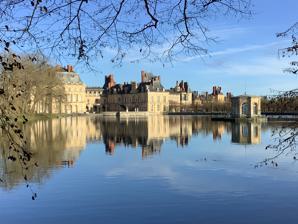
Building: Palace of Fontainebleau
Country: France
Year built: 1137
French royal château Palace of Fontainebleau Château de Fontainebleau Interactive fullscreen map Location Fontainebleau , Seine-et-Marne , France Coordinates 48°24′8″N 2°42′2″E / 48.40222°N 2.70056°E / 48.40222; 2.70056 UNESCO World Heritage Site Official name Palace and Park of Fontainebleau Type Cultural Criteria ii, vi Designated 1981 (5th session ) Reference no. 160 UNESCO Region Europe and North America Palace of Fontainebleau ( / ˈ f ɒ n t ɪ n b l oʊ / FON -tin-bloh , US also /- b l uː / -⁠bloo ; French : Château de Fontainebleau [ʃɑto d(ə) fɔ̃tɛnblo] ), located 55 kilometers (34 miles) southeast of the center of Paris , in the commune of Fontainebleau , is one of the largest French royal châteaux . It served as a hunting lodge and summer residence for many of the French monarchs , including Louis VII , Francis I , Henry II , Louis-Philippe , Napoleon I , and Napoleon III .  Though the monarchs only resided there for a few months of the year, they gradually transformed it into a genuine palace, filled with art and decoration. It became a national museum in 1927 and was designated a UNESCO World Heritage Site in 1981 for its unique architecture and historical importance. History Name Fontaine Belle-Eau, the spring which gave its name to Fontainebleau "Fontainebleau" took its name from the "Fontaine Belle-Eau", a natural fresh water spring located in the English garden not far from the château. The name means "Spring of beautiful water". In the 19th century the spring was rebuilt with an octagonal stone basin, as it appears today. Hunting Lodge and castle (12th century) The earliest reference to a royal residence at Fontainebleau dates to 1137 under King Louis VII the Younger ,  but it had probably been built  earlier, during the reign of Philip I of France (1060 to 1108), when the Gâtinais region was annexed from the Duchy of Burgundy .  It became a favorite summer residence and hunting lodge of the kings of France because of the abundant game and many springs in the surrounding forest. The first chateau was  a square "donjon" or keep , a fortified tower surrounded by a wall. It was three stories high, and occupied an area of about fifty square meters. The lower walls were three meters wide while the upper walls were a meter wide, made of stone, had windows facing north and south and were topped by a wooden palisade. The King resided on the middle level. The original tower, rebuilt to fit the later styles, is still part of the Oval Court. Louis VII built a chapel which was consecrated in 1169 by Thomas Becket , the English priest in exile in France because of this disagreements with King Henry II of England .  He also sponsored the construction of a monastery of the Trinitarians , a mendicant order of monks, close to the castle Francis I and The first School of Fontainbleau (1528–1547) The modest medieval castle remained  until the reign of Francis I of France (1494–1547). The King commissioned the architect Gilles Le Breton to build a new palace in the Renaissance style. Le Breton created the Cour Ovale, or oval courtyard, He preserved the original medieval keep on one side, but added a monumental new building, the Porte Dorée or Golden Gate, in the Italian Renaissance style, as the main entry of the palace, On the north side he built another building with a Renaissance stairway, the Portique de Serlio, which gave access the royal apartments. Beginning in about 1528, Francis constructed the Galerie François I , which allowed him to pass directly from his apartments to the chapel of the Trinitarians. He brought the architect Sebastiano Serlio from Italy, and the Florentine painter Giovanni Battista di Jacopo, known as Rosso Fiorentino , to decorate the new gallery. Between 1533 and 1539 Rosso Fiorentino filled the gallery with murals glorifying the king, framed in stucco ornament in high relief, and lambris sculpted by the furniture maker Francesco Scibec da Carpi . Another Italian painter, Francesco Primaticcio from Bologna ("Primatice" to the French), joined later in the decoration of the gallery. Their elaborate mixture of painting and sculpture  became known as the first School of Fontainebleau , which helped launch the French Renaissance . The emblem of Francis I, a salamander surrounded by flames, is found alongside each painting he commissioned in the Grand Gallery. In about 1540, Francis began another major addition to the château. Using land on the east side of the château purchased from the order of the Trinitarians, he began to build a new square of buildings around a large courtyard. It was enclosed on the north by the wing of the Ministers, on the east by the wing of Ferrare, and on the south by a wing containing the new gallery of Ulysses. The château was surrounded by a new park in the style of the Italian Renaissance garden , with pavilions and the first grotto in France. Francesco Primaticcio created more monumental murals for the gallery of Ulysses. Henry II and Catherine de' Medici (1547–1570) The original horseshoe staircase by Philibert de l'Orme in the Courtyard of Cheval Blanc (1559) Following the death of Francis I, King Henry II continued to expand the chateau. The King and his wife, Catherine de' Medici ,  chose the architects Philibert de l'Orme and Jean Bullant to do the work. They extended the east wing of the lower court and decorated it with  a horseshoe-shaped staircase, which was later enlarged, and became a symbol of the château. Their major project was the Oval Court,  which was designed to be the entrance to the new royal apartments. They transformed the loggia originally planned by Francis I into a Salle des Fêtes, or grand ballroom, with a coffered ceiling. Facing the courtyard of the fountain and the fish pond. The decoration of the new ballroom featured murals by Francesco Primaticcio , surrounded by elaborate stucco sculpture. A new generation of artists joined the work, including the Mannerists painters Primaticcio and Niccolò dell'Abbate . It was also the birthplace of Francis II , Henry II's firstborn son. Following the death of Henry II in a jousting accident, his widow, Catherine de' Medici , took over the project, which she carried out through the reigns of her three sons, Francis II, Charles IX , and Henry III . She named Primaticcio as the new superintendent of royal public works. He designed the section known today as the wing of the Belle Cheminée, noted for its elaborate chimneys and its two opposing stairways. In 1565, as a security measure due to the Wars of Religion , she also had a moat dug around the château to protect it against attack. Henry IV (1570–1610) King Henry IV made more additions to the château than any king since Francis I. He extended the oval court toward the west by building two pavilions, called Tiber and Luxembourg. Between 1601 and 1606, he remade all the façades around the courtyard, including that of the chapel of Saint-Saturnin, to give the architecture greater harmony. On the east side, he built a new monumental domed gateway, the Porte du Baptistère. Between 1606 and 1609, he built a new courtyard, the Cour des Offices or Quartier Henry IV, to provide a place for the kitchens and residences for court officials. Two new galleries, the Gallery of Diana and the Gallery of Deer, were built to enclose the old garden of Diana . He also added a large jeu de paume , or indoor tennis court, the largest such court existing in the world. A second School of Fontainebleau group of painters and decorators went to work on the interiors. The architect Martin Fréminet created the ornate chapel of the Trinity, while the painters Ambroise Dubois and Toussaint Dubreuil created a series of heroic paintings for the salons. A new wing, named for its central building, La Belle Cheminée, was built next to the large fish pond. Henry IV also devoted great attention to the park and gardens around the chateau. The garden of the Queen or garden of Diana, created by Catherine de' Medici, with the fountain of Diane in the center, was located on the north side of the palace. Henry IV's gardener, Claude Mollet , trained at Château d'Anet , created a large parterre of flower beds, decorated with ancient statues and separated by paths into large squares. The fountain of Diana and the grotto were made by Tommaso Francini , who may also have designed the Medici Fountain in the Luxembourg Garden for Marie de' Medici . On the south side, Henry created a park, planted with pines, elms and fruit trees, and laid out a grand canal 1200 meters long, sixty years before Louis XIV built his own grand canal at Versailles . Louis XIII to Louis XVI (17th-18th century) Fountain and garden behind the château (about 1680) Louis XIV hunting near the Palace of Fontainebleau. Painting by Pierre-Denis Martin (1718-1723) Court of Fountains (1755) King Louis XIII , who had been born and baptized in the château, continued the works begun by his father. He completed the decoration of the chapel of the Trinity, and assigned the court architect Jean Androuet du Cerceau to reconstruct the horseshoe stairway earlier designed by Philibert Delorme on the courtyard that had become known as the Cour de Cheval Blanc. After his death, his widow, Anne of Austria , redecorated the apartments within the Wing of the Queen Mothers (Aile des Reines Mères) next to the Court of the Fountain, designed by Primatrice. King Louis XIV spent more days at Fontainebleau than any other monarch; he liked to hunt there every year at the end of summer and the beginning of autumn. He made few changes to the exterior of the château, but did build a new apartment for his companion Madame de Maintenon , furnished it with some major works of André-Charles Boulle and demolished the old apartments of the baths under the Gallery of Francis I to create new apartments for the royal princes, and he made some modifications to the apartments of the King. The architect Jules Hardouin-Mansart built a new wing alongside the Gallery of Deer and the Gallery of Diana to provide more living space for the Court. He did make major changes in the park and gardens; he commissioned André Le Nôtre and Louis Le Vau to redesign the large parterre into a French formal garden . He removed the hanging garden which Henry IV had built next to the large fish pond, and instead built a pavilion, designed by Le Vau, on a small island in the center of the pond. Louis XIV welcomed many foreign guests there, including the former Queen Christina of Sweden , who had just abdicated her crown. While a guest in the château on 10 November 1657, Christina suspected her Master of the Horse and reputed lover, the Marchese Gian Rinaldo Monaldeschi [ sv ] , of betraying her secrets to her enemies. Her servants chased him through the halls of the château and stabbed him to death. Louis XIV came to see her at the château, did not mention the murder, and allowed her to continue her travels. On May 19–20, 1717, during the Regency following the death of Louis XIV, the Russian Tsar Peter the Great was a guest at Fontainebleau. A hunt for stags was organized for him, and a banquet. Officially the visit was a great success, but in the memoirs published later by members of the delegation, it appears that Peter disliked the French style of hunting, and that he found the château too small, compared with the other royal French residences. The routine of Fontainebleau also did not suit his tastes; he preferred beer to wine (and brought his own supply with him) and he liked to get up early, unlike the French Court. The renovation projects of Louis XV were more ambitious than those of Louis XIV. To create more lodging for his enormous number of courtiers, in 1737–38 the King built a new courtyard, called the Cour de la Conciergerie or the Cour des Princes, to the east of the Gallery of Deer. On the Cour du Cheval Blanc, the wing of the Gallery of Ulysses was torn down and gradually replaced by a new brick and stone building, built in stages in 1738–1741 and 1773–74, extending west toward the Pavilion and grotto of the pines. Between 1750 and 1754, the King commissioned the architect Ange-Jacques Gabriel , who had designed the Place de la Concorde and Petit Trianon to build a new wing along the Cour de la Fontaine and the carp pond. The old Pavilion des Poeles was demolished and replaced by the Gros Pavilion, built of cream-colored stone. Lavish new apartments were created inside this building for the King and the Queen. The new meeting room for the Royal Council was decorated by the leading painters of the day, including François Boucher , Charles-André van Loo , Jean-Baptiste Marie Pierre and Alexis Peyrotte . A magnificent small theater was created on the first floor of the wing of the Belle Cheminée. King Louis XVI also made additions to the château to create more space for his courtiers. A new building was constructed alongside the Gallery of Francis I; it created a large new apartment on the first floor, and a number of small apartments on the ground floor, but also blocked the windows on the north side of the Gallery of Francis I. The apartments of Queen Marie Antoinette were redone, a Turkish-style salon was created for her in 1777, a room for games in 1786–1787, and a boudoir in the arabesque style. Louis XVI and Marie Antoinette made their last visit to Fontainebleau in 1786, on the eve of the French Revolution . The Revolution and the First Empire Napoleon signs his abdication at Fontainebleau on 4 April 1814 Napoleon saying farewell to his Old Guard in the Courtyard of Honor (20 April 1814) During the French Revolution the château was far from the turbulence of Paris, and did not suffer any significant damage, but all the furniture was later sold at auction. The buildings were occupied by the Central School of the Department of Seine-et-Marne , until 1803, when Napoleon installed a military school there. He chose Fontainebleau as the site of his historic 1804 meeting with Pope Pius VII , who had travelled from Rome to crown Napoleon emperor . Apartments were refurnished and decorated for the Emperor and Empress in the new Empire style . The Cour du Cheval Blanc was renamed the Cour d'Honneur, or Courtyard of Honor. One wing facing the courtyard, the Aile de Ferrare, was torn down and replaced with an ornamental iron fence and gate, making the façade of the palace visible. The gardens of Diane and the gardens of the Pines were replanted and turned into an English landscape garden by the landscape designer Maximilien Joseph Hurtault . Napoleon's visits to Fontainebleau were not frequent, because he was occupied so much of the time with military campaigns. Between 1812 and 1814, the château served as a very elegant prison for Pope Pius VII. On 5 November 1810, the chapel of the château was used for the baptism of Napoleon's nephew, the future Napoleon III , with Napoleon serving as his godfather, and the Empress Marie-Louise as his godmother. Napoleon spent the last days of his reign at Fontainebleau, before abdicating there on 4 April 1814, under pressure from his Marshals , Ney , Berthier , and Lefebvre . On 20 April, after failing in an attempt to commit suicide, he gave an emotional farewell to the soldiers of the Old Guard , assembled in the Court of Honor. Later, during the Hundred Days , he stopped there on 20 March 1815. In his memoirs, written while in exile on Saint Helena , he recalled his time at Fontainebleau; "...the true residence of kings, the house of the centuries. Perhaps it was not a rigorously architectural palace, but it was certainly a place of residence well thought out and perfectly suitable. It was certainly the most comfortable and happily situated palace in Europe." Restoration and the reign of Louis-Philippe (1815–1848) Following the restoration of the monarchy , Kings Louis XVIII and Charles X each stayed at Fontainebleau, but neither made any major changes to the palace. Louis-Philippe I was more active, both restoring some rooms and redecorating others in the style of his period. The Hall of the Guards and Gallery of Plates were redecorated in a Neo-Renaissance style, while the Hall of Columns, under the ballroom, was remade in a neoclassical style. He added new stained glass windows, made by the Royal Manufactory of Sèvres . The Second Empire of Napoleon III Emperor Napoleon III , who had been baptized at Fontainebleau, resumed the custom of long stays at Fontainebleau, particularly during the summer. Many of the historic rooms, such as the Gallery of Deer, were restored to something like their original appearance, while the private apartments were redecorated to suit the tastes of the Emperor and Empress. Numerous guest apartments were squeezed into unused spaces of the buildings. The old theater of the palace, built in the 18th century, was destroyed by a fire in the wing of the Belle Cheminée 1856. Between 1854 and 1857 the architect Hector Lefuel built a new theater in the Louis XVI style , where famous actors from the theatres of Paris performed portions of plays for the guests of the Emperor. Guests of Napoleon III enjoying the carp pond (1862) Napoleon III receiving a delegation from the King of Siam in the ballroom  (1864) On the ground floor of the Gros Pavilion, the Empress Eugénie built a small but rich museum, containing gifts from the King of Siam in 1861, and works of art taken during the pillage of the Summer Palace in Beijing. It also featured paintings by contemporary artists, including Franz Xaver Winterhalter , and the sculptor Charles Henri Joseph Cordier . Close by, in the Louis XV wing, the Emperor established his office, and the Empress made her Salon of Lacquer. These were the last rooms created by the royal residents of Fontainebleau. In 1870, during the Franco-Prussian War , the Second Empire fell, and the château was closed. Third Republic to the present day During the Franco-Prussian War, the palace was occupied by the Prussian Army on 17 September 1870, and briefly used as an army headquarters by Frederick Charles of Prussia from March 1871. Following the war, two of the buildings became the home of the School of Applied Artillery , which had been forced to leave Alsace when the province was annexed by Germany . It was occasionally used as a residence by the presidents of the Third Republic , and to welcome state guests including King Alexander I of Serbia (1891), King George I of Greece (1892) Leopold II of Belgium (1895) and King Alfonso XIII of Spain (1913). It also received a visit by the last survivor of its royal residents, the Empress Eugénie , on 26 June 1920. The façades the major buildings received their first protection by classification as historic monuments on 20 August 1913. In 1923, following World War I , it became home of the Écoles d'Art Américaines , schools of art and music, which still exist today. In 1927 it became a national museum. Between the wars the upper floors of the wing of the Belle Cheminée, burned in 1856, were rebuilt by a grant from the Rockefeller Foundation . During World War II, it was occupied by the Germans on 16 June 1940, and occupied until 10 November, and again from 15 May to the end of October 1941. Following the war, part of the château became a headquarters of the Western Union and later NATO 's Allied Forces Central Europe / Supreme Headquarters Allied Powers Europe , until 1966. The general restoration of the château took place between 1964 and 1968 under President Charles de Gaulle and his Minister of Culture, Andre Malraux . It was classified as a UNESCO World Heritage Site in 1981. In 2006, the Ministry of Culture purchased the royal stables, and began their restoration. Beginning in 2007, restoration began of the theater of the château, created by Napoleon III during the Second Empire. The project was funded by the government of Abu Dhabi , and in exchange the theater was renamed for Sheikh Khalifa bin Zayed Al Nahyan . It was inaugurated on 30 April 2014. On 1 March 2015, the Chinese Museum of the château was robbed by professional thieves. They broke in at about six in the morning, and, despite alarms and video cameras, in seven minutes stole about fifteen of the most valuable objects in the collection, including the replica of the crown of Siam given by the Siamese government to Napoleon III, a Tibetan mandala , and an enamel chimera from the reign of the Qianlong Emperor (1736–1795). Architecture Keep or tower of the Medieval château on the Oval Courtyard (12th century) Fine Fireplace Wing, built by Primaticcio for Catherine de Medici (1565-1570) Royal residence of Henry IV on the Oval Courtyard (1601-1606) "Golden Gate" portal to the oval courtyard (left) and Saturnin Chapel (right), rebuilt with new façade by Henry IV Stag's Callery and Diana's gallery, enclosed the Garden of Diana, between 1601 and 1606 Oval Courtyard and the Portal of the Baptistry (1601-1606) The enlarged Horseshoe stairway (1602) State Pavilion, designed by Ange-Jacques Gabriel (1750-1754), contained the updated apartments of the King and Queen and the Royal Council Chamber (1750-1754) View from the South across the Carp Pond. The State Pavilion (1750-1754) is to the left; the Courtyard of the Fountain is in the center, the Oval Courtyard (1601-1606) and early palace buildings are to the right Palace Interior Gallery of Francis I Gallery of Francis I , connecting the King's apartments with the chapel, was first decorated between 1533 and 1539. It introduced the Italian Renaissance style to France. "The Enlightenment of Francis I by Francesco Primaticcio "The Royal Elephant" (center) - "The abduction of Europa by Jupiter" (left),"The Abduction of Phylira by Saturn" (right) by Rosso Fiorentino The emblem of Francis I, a salamander surrounded by flames, is found above each painting The Gallery of Francis I is one of the first and finest examples of Renaissance decoration in France. It was begun in 1528 as a passageway between the apartments of the King with the oval courtyard and the great chapel of the Trinitarian monastery, but in 1531 Francis I made it a part of his royal apartments, and between 1533 and 1539 it was decorated by artists and craftsmen from Italy, under the direction of the painter Rosso Fiorentino , or Primaticcio, in the new Renaissance style. The lower walls of the passage were the work of the master Italian furniture maker Francesco Scibec da Carpi ; they are decorated with the coat of arms of France and the salamander , the emblem of the King. The upper walls are covered by frescoes framed in richly sculpted stucco. The frescoes depicted mythological scenes to illustrate the virtues of the King. On the side of gallery with windows, the frescoes represent Ignorance Driven Out ; The Unity of the State ; Cliobis and Biton ; Danae ; The Death of Adonis ; The Loss of Perpetual Youth ; and The Battle of the Centaurs and the Lapithes . On the side of the gallery facing the windows, the frescoes represent: A Sacrifice ; The Royal Elephant ; The Burning of Catane ; The Nymph of Fontainebleau (painted in 1860–61 by J. Alaux to cover a former entry to the gallery); The Sinking of Ajax ; The Education of Achilles and The Frustration of Venus . Ballroom (1552) The Ballroom was created by King Henry II beginning in 1552 Musician's Gallery and the coffered ceiling of the ballroom Fireplace in the ballroom, flanked by statues of satyrs The ballroom was originally begun as an open passageway, or loggia, by Francis I. In about 1552 King Henry II closed it with high windows and an ornate coffered ceiling, and transformed it into a room for celebrations and balls. The 'H', the initial of the King, is prominent in the decor, as well as figures of the crescent moon, the symbol of Henry's mistress Diane de Poitiers . In the 19th century King Louis Philippe added the elaborate wooden floor, which copies the original designs in the coffers of the ceiling. At the eastern end is a monumental fireplace, which flanked  with two statues of Satyrs copied by Primaticcio from Roman originals. (The current statues are later copies).  Above the eastern end of the room is a gallery where the musicians played during balls. The decor was restored many times over the years. Hunter kills a boar in the forest of Orléans Fresco by Nicolo dell'Abate from designs by Primaticcio Fresco from design by Primaticcio Fresco from design by Primaticcio The frescoes on the walls and pillars were painted beginning in 1552 by Nicolo dell'Abate , following drawings by Primaticcio. On the garden side of the ballroom, they represent: The Harvest ; Vulcan forging weapons for Love at the request of Venus ; Phaeton begging the sun to let him drive his chariot ; and Jupiter and Mercury at the home of Philemon and Baucis . The floor, which mirrors the design of the ceiling, was crafted by Louis-Philippe in the first half of the 19th century. The frescoes on the side of the Oval Courtyard represent: The feast of Bacchus ; Apollo and the Muses on Mount Parnassus ; The Three Graces dancing before the gods ; and The wedding feast of Thetis and Peleus . Some of the fresco themes are more contemporary. A fresco above the fireplace depicts Sébastien de Rabutin, a huissier of the Court of Henry II, who in 1548 killed a wolf during a hunt in the forest of Orléans. Henry II commissioned the painting to commemorate the event. Chapel of Saint Saturnin Ceiling of the Chapel with emblem of Henry II Dome over the chapel Behind the ballroom is St. Saturnin's Chapel. The lower chapel was originally built in the 12th century, but was completely rebuilt under Francis I with a richly coffered ceiling and dome. It was largely completed in 1546. The emblem of Henry II, the salamander, marks the keystones. In 1554, under Henry II, the architect Philibert de l'Orme built a new organ loft, supported by two tall marble columns. Stained glass windows made in Sèvres, designed by Louis' daughter Marie , an artist, were installed in the 19th century during the Louis Philippe period. The King's Staircase Paintings and sculpture in the King's Stairway King's Staircase (1748-1749) Decoration of the King's Staircase The stairway of the King was installed in 1748 and 1749, in the space occupied during the reign of Francis I by the bedroom of Anne de Pisseleu , the Duchess of Étampes, a favorite of the King. It was designed by the architect Ange-Jacques Gabriel , who used many decorative elements from the earlier room, which had originally been decorated by Primaticcio. The upper portion of the walls is divided into panels, oval and rectangular, with scenes representing the love life of Alexander the Great . The paintings are framed by large statues of women by Primaticcio. The eastern wall of the room was destroyed during the reconstruction, and was replaced during the reign of Louis Philippe in the 19th century with paintings by Abel de Pujol . The Queen's bedchamber The bedchamber of the Queen Center of the bedroom ceiling, carved by Guillaume Noyers (1644) The Queen's bed, used by the Empresses Joséphine and Marie-Louise All of the queens and empresses of France, from Marie de' Medici to the Empress Eugènie , slept in the bedchamber of the Queen. The ornate ceiling over the bed was made in 1644 by the furniture-maker Guillaume Noyers for the Dowager Queen Anne of Austria , the mother of Louis XIV, and bears her initials. The room was redecorated by Marie Leszczynska , the Queen of Louis XV in 1746–1747. The ceiling of the alcove, the decoration around the windows and the wood panelling were made by Jacques Vererckt and Antoine Magnonais in the rocaille style of the day. The decoration of the fireplace dates to the same period. The doors have an arabesque design, and were made for Marie Antoinette , as were the sculpted panels over the doors, installed in 1787. The bed was also made specially for Marie Antoinette, but did not arrive until 1797, after the Revolution and her execution. As a result it escaped the sales of the château furnishings which  took place immediately after the Revolution. It was used instead by Napoleon's wives, the Empress Joséphine and Marie-Louise of Austria . The walls received their ornamental textile covering, with a design of flowers and birds, in 1805. It was restored in 1968–1986 using the original fabric as a model. The furniture in the room all dates to the First Empire . The balustrade around the bed was originally made for the throne room of the Tuileries Palace in 1804. The armchairs with a sphinx pattern, the consoles and screen and the two chests of drawers were placed in the room in 1806. Boudoir of Marie-Antoinette (1786) Boudoir of Queen Marie Antoinette (1786) Doorway sculpture by Sauvage with initials of Marie Antoinette (1787) Ceiling of angels painted by Bourgeois and Touze (1786) Decorative panel in the Queens's boudoir The boudoir next to the queen's bedroom was created for Queen Marie Antoinette in 1786, and permitted the queen to have a measure of privacy. The room is the best surviving example of the decorative style just before the French Revolution, inspired by ancient Roman models, with delicately painted arabesques, cameos, vases, antique figures and garlands of flowers against a silver background, framed by gilded and sculpted woodwork. The room was made for the Queen by the same team of artists and craftsmen who also made the game room; the design was by the architect Pierre Rousseau (1751–1829). The wood panelling was sculpted by Laplace, and painted by Michel-Hubert Bourgeois and Louis-François Touzé. Eight figures of the Muses were made in plaster by Roland; the ornate mantle of the fireplace was made by Jacques-François Dropsy, and decorated with glided bronze works by Claude-Jean Pitoin. The mahogany parquet floor, decorated with the emblems of the Queen, was made by Bernard Molitor , and finished in 1787. The painted ceiling, by Jean-Simon Berthélemy , shows Aurora with a group of angels. The furnishings were designed for the room by Jean-Henri Riesener , using the finest materials available; mother of pearl, gilded bronze, brass, satin and ebony. Some of the original furnishings remain, including the cylindrical desk and the table, which were made between 1784 and 1789. The two armchairs are copies of the originals made by Georges Jacob which are now in the Gulbenkian Museum in Lisbon, while the footstool is the original. Games Room of Marie-Antoinette and Grand Salon of the Empress Eugenie (1786) Arabesque decoration of the First French Empire Ceiling of the Grand Salon, ""The Muses being crowned by Minerva" by Jean-Simon Berthélemy (1786) Sevres vases Arabseque wall panel (18th century) The Games Room was created for Marie Antoinette in 1786, and is a notable example of the Arabesque style popular in the First French Empire in the 18th century. The walls are filled with large wall panels, with grisaille and monochrome depictions twining plants, women in flowing robes, dancers, mermaids, torches and vases. The same designs appear in gilding on the mahogany doors. The room is now furnished in the Empire style . The chairs followed the rules of protocol, with armchairs for the Emperor and Empress, chairs for princesses, and folding chair and stools covered with green velvet trimmed with gold for the guests. The Queen's Small Salon or the White Salon (1835) The White Salon was created in 1835 as a salon for Queen Marie-Amelie , the wife of King Louis Philippe to replace the Queen's Study of Marie de Medici. Just one element of the 17th century salon, remains; paintings by Amboise Dubois depicting the legend of Tancred and Clorinda.  It is one of the best examples of the 19th century style of Louis-Philippe, which blended together earlier styles; it combined wainscotting from the reign of Louis XV of France, along with a Louis XVI style fireplace, an Empire style chimney, and armchairs by Jacob-Freres and Jacob Desmalter and other prominent designers of the early 19th century. Bed chamber of the Kings of France and Throne Room of Napoleon Bed Chamber of the Kings of France and Throne Room of Napoleon Decor from throne room of Louis XV (1752-54) Ceiling decoration from throne room of Louis XV (1752-54) In 1808 Napoleon decided to install his throne in the former bedroom of the kings of France from Henry IV to Louis XVI, on the place where the royal bed had been. Under the Ancien régime , the King's bed was a symbol of royal authority in France and was saluted by courtiers who passed by it. Napoleon wanted to show the continuity of his Empire with the past monarchies of France. The majority of the carved wood ceiling, the lower part of the wood panelling, and the doors date to the reign of Louis XIII. The ceiling directly over the throne was made at the end of the reign of Louis XIV. Louis XV created a new chimney, sculpted wooden medallions near the fireplace, the designs over the doors, and the fine carved woodwork facing the throne (1752–54). He also had the ceiling painted white and gilded and decorated with mosaics, to match the ceiling of the bedroom of the Queen. Napoleon added the standards with his initial and the Imperial eagle. The decoration around the throne was originally designed in 1804 by Jacob-Desmalter for the Château de Saint-Cloud , and the throne itself, made in 1804, came from the Tuileries Palace. The chimney was originally decorated with a portrait of Louis XIII painted by Philippe de Champaigne , which was burned in 1793 during the French Revolution . Napoleon replaced it with a portrait of himself, by Robert Lefèvre . In 1834, King Louis-Philippe took down Napoleon's picture and replaced with another of Louis XIII, from a painter of the school of Champaigne. Council Chamber The Council Chamber Council Chamber decoration (1751-54) A ceiling painting by Francois Boucher (1751-1754) The Council Chamber, where French Kings and later the Emperors Napoleon I and Napoleon III  met their closest advisors, was close to the Throne Room. It was originally the office of Francis I, and was decorated with painted wooden panels with illustrations by Primaticcio depicting the virtues and the heroes of antiquity. The room was enlarged under Louis XIV, and the decorator, Claude Audran , followed the same theme. The room was extensively redecorated between 1751 and 1754 by the architect Ange-Jacques Gabriel , with arcades and wooded panels illustrating the Virtues, and allegories of the seasons and the elements, painted by Jean-Baptiste Marie Pierre and Carle van Loo , the latter painted his scenes in blue monochrome, while Pierre used pink monochrome. The painter Alexis Peyrotte added another series of medallions on the upper walls depicting floral themes, the sciences and arts. The five paintings on the vaulted ceiling were the work of François Boucher , and illustrate the Four Seasons and the sun beginning his journey and chasing away the night. A half-rotonda on the garden side of the room was added by Louis XV in 1773, with a painted ceiling by Louis-Jean-François Lagrenée depicting Glory surrounded by his children. The room was used as a council chamber by Napoleon I, and the furnishings are from that time. The armchairs at the table for the ministers are by Marcion (1806) and the folding chairs for advisors were designed by Jacob-Desmalter (1808). Apartment of Napoleon In 1804 Napoleon decided that he wanted his own apartments within the palace, separate from the old royal apartments. He took over a suite of six rooms which had been created in 1786 for Louis XVI, next to the Gallery of Francis I, and had them redecorated in the Empire style. The old apartment included a dressing room ( cabinet de toilette ), study, library, and bath. Emperor's bedchamber Bedroom of the Emperor Napoleon (1808–1814) The bed of the Emperor Wall panelling carved by Laplace for Louis XV, painted for Napoleon I with emblems of the Emperor Beginning in 1808, Napoleon had his bedchamber  relocated the former dressing room of the King. From this room, using a door hidden behind the drapery to the right of the bed, Napoleon could go directly to his private library or to the offices on the ground floor. Much of the original decor was unchanged from the time of Louis XVI; the fireplaces, the carved wooden panels sculpted by Pierre-Joseph LaPlace and the sculpture over the door by Sauvage remained as they were. The walls were painted with Imperial emblems in gold on white by Frederic-Simon Moench. The bed, made especially for the Emperor, was the summit of the Empire style; it was crowned with an imperial eagle and decorated with allegorical sculptures representing Glory, Justice, and Abundance. The Emperor had a special carpet made by Sallandrouze in the shape of the cross of the Legion of Honor ; the branches of the cross alternate with symbols of military and civilian attributes. The chairs near the fireplace were specially designed, with one side higher than the other, to contain the heat from the fire while allowing the occupants to see the decorations of the fireplace. The painting on the ceiling of the room was added later, after the downfall of Napoleon, by Louis XVIII . Painted by Jean-Baptiste Regnault , it is an allegory representing The clemency of the King halting justice in its course. Other rooms in the Emperor's apartment The Study, With a camp bed, where Napoleon could work late at night Bathroom of the Emperor, with cotton-skirted bathtub and foot basin The table where Napoleon signed his abdication at Fontainebleau on 4 April 1814, before his exile to Elba The small bedchamber often served as Napoleon's work room. In 1811 he added the camp bed, similar to the bed he used on his military campaigns. He could rest briefly, then take a back stairway to continue working in the library or map room on the floor below. The private salon or study of the Emperor was simply furnished and decorated. It was in this room, on the small table on display, that the Emperor signed his abdication in 1814. The small and simple bathroom of the Emperor had a tinned copper bathtub surrounded by a simple cotton skirt, where he could soak in hot water. It also had a varnished metal tub where he could soak his feet. Apartment of the Pope and the Queen-Mothers Antechamber of the Bedroom of the Queen Mother Tapestry in the antechamber of the bedroom of the Queen Mother (Mid-17th century) Tapestries in the bedroom of the Queen Mother Bedroom of the Queen-Mother Anne of Austria (Mid-17th century) The apartment of the Pope, located on the first floor of the wing of the Queen Mothers and of the Gros Pavillon, takes its name from the 1804 visit of Pope Pius VII, who stayed there on his way to Paris to crown Napoleon the Emperor of France. He stayed there again, involuntarily, under the close supervision of Napoleon from 1812 to 1814. It was originally designed to be the bedroom of Henry II, but after his assassination, it became instead the apartment of his widow, the Queen Mothers Marie de' Medici and Anne of Austria . It was also the home of Louis, Grand Dauphin , the oldest son of Louis XIV. In the 18th century it was used by the daughters of Louis XV, and then by the Count of Provence, the brother of Louis XVI. During the First Empire it was used by Louis Bonaparte , the brother of Napoleon, and his wife Queen Hortense de Beauharnais , the daughter of the Empress Joséphine. During the reign of Louis-Philippe, it was used by his eldest son, Ferdinand Philippe, Duke of Orléans . During the Second Empire , it was occupied by Stéphanie de Beauharnais , the adopted niece of Napoleon I. It was restored in 1859–1861, and used thereafter for guests of high rank. It was originally two apartments, which were divided or joined over the years depending upon its occupants. Other notable guests in the apartment included James II , the deposed King of England. and the Russian czar Peter the Great (1717). The Salon de Reception was the antechamber to the bedroom of Anne of Austria, wife of Louis XIII and mother of Louis XIV. It features a gilded and sculpted ceiling divided into seven compartments, representing the sun and the known planets, along with smaller compartments for military trophies; it was created in 1558 by Ambroise Perret for the bedroom of Henry II in the Pavilion des Poeles, a section of the château that was later destroyed. Anne had it moved to the room and decorated with her own emblems, including a pelican. The wood paneling in the room is probably from the same period. The decor of the bedroom dates largely to the 1650s; it includes grotesque paintings in compartments on the ceiling, attributed to Charles Errard ; richly carved wood paneling featuring oak leaves and putti ; and paintings over the doors of Anne of Austria costumed as Minerva and Maria Theresa of Spain costumed as Abundance, both painted by Gilbert de Sève. The bedroom was modified in the 18th century by the addition of a new fireplace (about 1700) and sculptured borders of cascades of flowers around the mirrors added in 1784. During the Second Empire, painted panels imitating the style of the 17th century were added above the mirrors and between the mirrors and the doors. Chapel of the Trinity (17th century) Trinity Chapel The royal tribune or gallery The Altar Ornament over the chapel gallery with the coats of arms of France and of the Medici Family The Chapel of the Trinity was begun at the end of the reign of Francis I to replace the old chapel of the convent of the Trinitarians. It was finished under Henry II, but was without decoration until 1608, when the painter Martin Freminet was commissioned to design frescoes for the ceiling and walls. The sculptor Barthèlemy Tremblay created the vaults of the ceiling out of stucco and sculpture. The paintings of Freminet in the central vaults depict the redemption of Man, from the appearance of God to Noah at the launching of the Ark (Over the tribune) to the Annunciation . They surrounded these with smaller paintings depicting the ancestors of the Virgin Mary , the kings of Judah , the Patriarchs announcing the coming of Christ, and the Virtues. Between 1613 and 1619 Freminet and Tremblay added paintings in stucco frames between the windows on the sides of the chapel, depicting the life of Christ. Freminet died in 1619 and work did not resume until 1628. The Trinity chapel, like Sainte-Chapelle in Paris other royal chapels, had an upper section or tribune, where the King and his family sat, with a separate entrance; and a lower part, where the rest of the Court was placed. Beginning in 1628, the side chapels were decorated with iron gates and carved wood panelling, and the Florentine sculptor Francesco Bordoni began work on the marble altar. The figure to the left depicts Charlemagne , with the features of Henry II, while the figure on the right depicts Louis IX , or Saint Louis, with the features of Louis XIII , his patron. Bordoni also designed the multicolored marble pavement before the altar and the on the walls of the nave. The painting of the Holy Trinity over the altar, by Jean Dubois the Elder , was added in 1642. In the mid-17th century the craftsman Anthony Girault made the sculpted wooden doors of the nave. while the Jean Gobert made the doors of the tribune where the royal family worshipped. In 1741, the royal tribune was enlarged, while ornate balconies of wrought iron were added between the royal tribune and the simpler balconies used by the musicians and those who chanted the mass. In 1779, under Louis XVI, the frescoes of Freminet illustrating the life of Christ, which had deteriorated with time, were replaced by new paintings on the same theme. The paintings were done in the same style by about a dozen painters from the Royal Academy of Painting and Sculpture . On 5 September 1725, the chapel was the setting for the wedding of Louis XV and Marie Leszczyńska . Napoleon III was baptized there on 4 November 1810, and Ferdinand Philippe, Duke of Orléans , the son of King Louis-Philippe , was married there to Duchess Helene of Mecklenburg-Schwerin on 30 May 1837. Under Napoleon, the old tabernacle of the chapel, which had been removed during the Revolution, was replaced by a new one designed by the architect Maximilien Joseph Hurtault . Beginning in 1824, the chapel underwent a program of major renovation and restoration that lasted for six years. The twelve paintings of the life of Christ were removed, as well as the gates to the side chapels. During the Second Empire, the wood panelling of side chapels was replaced. The restoration was not completed until the second half of the 20th century, when the twelve paintings, which had been scattered to different museums, were brought together again and restored in their stucco frames. Between 1772 and 1774, a small organ made by François-Henri Cilquot was installed on the left side of the chapel, near the altar. Room of the Guards (begun 1570s, redone in 19th century) Vase in the Room of the Guards (1832) The Room of the Guards Fireplace in the Room of the Guards (1836) A room for the guards was always located next to the royal bedchambers. The Salle des Gardes was built during the reign of Charles IX . Some traces of the original decor remain from the 1570s, including the vaulted ceiling and a frieze of military trophies attributed to Ruggiero d'Ruggieri. In the 19th century Louis Philippe turned the room into a salon and redecorated it with a new parquet floor of exotic woods echoing the design of the ceiling, and a monumental fireplace (1836), which incorporates pieces of ornament from demolished rooms from 15th and early 16th century. The bust of Henry IV, attributed to Mathieu Jacquet, is from that period, as are the two figures on either side of the fireplace. The sculpted frame around the bust, by Pierre Bontemps, was originally in the bedchamber of Henry II . The decorations added by Louis Philippe include a large vase decorated with Renaissance themes, made by the Sèvres porcelain manufactory in 1832. During the reign of Napoleon III , the hall was used as a dining room. Gallery of Diana The Gallery of Diana (17th and 19th century) Scenes from life of the Goddess Diana (1605) The Gallery of Diana, an eighty-meter (242.4 feet) long corridor now lined with bookcases, was created by Henry IV at the beginning of the 17th century as a place for the Queen to promenade. The paintings on the vaulted ceiling, painted beginning in 1605 by Ambroise Dubois and his workshop, represented scenes from the myth of Diana , goddess of the Hunt. At the beginning of the 19th century, the gallery was in ruins. In 1810 Napoleon decided to turn it into a gallery devoted to the achievements of his Empire. A few of the paintings still in good condition were removed and put in the Gallery of Plates. The architect Hurtault designed a new plan for the gallery, inspired by the Grande Galerie of the Louvre, featuring paintings on the ceiling illustrating the great events of Napoleon's reign. By 1814 the corridor had been rebuilt and the decorative painted frames painted by Moench and Redouté , but the cycle of paintings on the Empire had not been started, when Napoleon fell from power. Once the monarchy was restored, King Louis XVIII had the gallery completed in a neoclassical style. A new series of the goddess Diana was done by Merry-Joseph Blondel and Abel de Pujol , using the painted frames prepared for Napoleon's cycle. Paintings were also added along the corridor, illustrating the history of the French monarchy, painted in the Troubador style of the 1820s and 1830s, painted by a team of the leading academic painters. Beginning in 1853, under Napoleon III, the corridor was turned into a library and most of the paintings were removed, with the exception of a large portrait of Henry IV on horseback by Jean-Baptiste Mauzaisse . The large globe near the entrance of the gallery, placed there in 1861, came from the office of Napoleon in the Tuileries Palace . Chinese Museum The Chinese Museum created by the Empress Eugenie (1867) Panels and vases in the Chinese Museum Panel and vase from the Qing dynasty Main article: Chinese Museum (Fontainebleau) The Chinese Museum, on the ground floor of the Gros Pavillon close to the pond, was among the last rooms decorated within the château while it was still an imperial residence. In 1867, the Empress Eugénie had the rooms remade to display her personal collection of Asian art, which included gifts given to the Emperor by a delegation sent by the King of Siam in 1861, and other objects taken during the destruction and looting of the Old Summer Palace near Beijing by a joint British-French military expedition to China in 1860. The objects displayed in the antechamber include two royal palanquins given by the King of Siam, one designed for a king and the other (with curtains) for a queen. Inside the two salons of the museum, some of the walls are covered with lacquered wood panels in black and gold, taken from 17th century Chinese screens, along with specially designed cases to display antique porcelain vases. Other objects on display include a Tibetan stupa containing a Buddha taken from the Summer Palace in China; and a royal Siamese crown given to Napoleon III. The salons are lavishly decorated with both Asian and European furnishings and art objects, including silk-covered furnishings and Second Empire sculptures by Charles Cordier and Pierre Alexandre Schoenewerk . The room also served as a place for games and entertainment; an old bagatelle game and a mechanical piano from that period are on display. In addition to the Chinese Museum, the Empress created a small office in 1868, the Salon of Lacquerware, which also decorated with lacquered panels and Asian art objects, on the ground floor of the Louis XV wing, not far from the office of the Emperor. This was the last room decorated before the fall of the Empire, and the eventual transformation of the château into a museum. Theatre Theater stage (1854) The Emperor's box Chandelier of the theater Concerts, plays and other theatrical productions were a regular part of court life at Fontainebleau. Prior to the reign of Louis XV these took place in different rooms of the palace, but during his reign a theatre was built in the Belle-Cheminée wing. It was rebuilt by the architect Gabriel, but was destroyed by a fire in 1856. It had already been judged too small for the court of Napoleon III, and a new theatre had been begun in 1854 at the far eastern end of the wing of Louis XIV. It was designed by architect Hector Lefuel in the Louis XVI style , and was inspired by the Royal Opera of Versailles and the Théâtre de la Reine at the Petit Trianon . The new theatre, with four hundred seats arranged in a parterre, two balconies and boxes in a horseshoe shape, was finished in 1856. It has the original stage machinery, and many of the original sets, including many transferred from the old theatre before the fire of 1856. The theatre was closed after the end of the Second Empire and was rarely used. A restoration began in 2007, funded with ten million Euros by the government of Abu Dhabi . In exchange, the theatre was renamed for Sheikh Khalifa bin Zayed Al Nahyan . It was inaugurated on 30 April 2014. The theatre can be visited, but it no longer can be used for plays because some working parts of the theater, including the stage, were not included in the restoration. As of April 2024 there is little to be seen in the theatre, except the royal box and empty stage. Park and gardens Château and gardens in about 1650 Statue of the Tiber in the round basin, a copy of an ancient Roman statue now in the Louvre The canal, round basin, parterre and behind, the château The gardens of Fontainebleau illustrate three centuries of French landscape gardening. When Francis I began building the château, he surrounded it with formal gardens. In the 16th century Catherine de' Medici created a French Renaissance garden , inspired by the Italian Renaissance garden , filled with statuary. Henry IV greatly expanded the gardens. Between 1606 and 1609, Henry built a grand canal that extended for 1200 meters in length, similar to one at the nearby château of Fleury-en-Bière. Louis XIV commissioned André Le Nôtre to create a distinctly classical French formal garden at the end of the 18th century. During the First Empire of Napoleon I, the royal landscape architect, Maximilien Joseph Hurtault , created an English landscape garden with winding paths and picturesque groves of trees. On the other side of the château, on the site of the garden of Francis I, Henry IV created a large formal garden, or parterre . Between 1660 and 1664 the chief gardener of Louis XIV, André Le Nôtre , and Louis Le Vau rebuilt the parterre on a grander scale, filling it with geometric designs and paths bordered with boxwood hedges and filled with colorful flowerbeds. They also added a basin called Les Cascades, surrounded by waterfalls, at the head of the canal. Le Nôtre planted shade trees along the length of the canal, and also laid out a wide path, lined with elm trees, parallel to the canal. The fountains of Louis XIV were removed after his reign. In the 19th century the cascades were decorated with works of classical sculpture. A large ornamental fountain was installed in the central basin in 1817. A bronze replica of an ancient Roman statue, "The Tiber", was placed in the round basin in 1988. It replaced an earlier statue from the 16th century which earlier had decorated the basin. Two statues of sphinxes by Mathieu Lespagnandel, from 1664, are placed near the balustrade of the grand canal. Garden of Diana Garden of Diana, in front of the King's apartments Fountain of Diana (17th century) The Garden of Diana, the goddess of the hunt,  was created during the reign of Henry IV; it was the private garden of the King and Queen, and was visible from the windows of their rooms. The fountain of Diana was originally in the center of garden, which at that time was enclosed by another wing, containing offices and later, under, Louis XIV, an orangerie. That building, and another, the former chancellery, were demolished in the 19th century, doubling the size of the garden. From the 17th until the end of the 18th century, the garden was in the Italian and then the French formal style, divided by straight paths into rectangular flower beds, centered on the fountains and decorated with statues, ornamental plants and citrus trees in pots. It was transformed during the reign of Napoleon I into a landscape garden in the English style, with winding paths and trees grouped into picturesque landscapes, and it was enlarged during the reign of Louis-Philippe. It was opened to the public during the Third Republic . The fountain in the center was made by Tommaso Francini , the master Italian fountain-maker, whose work included the Medici Fountain in the Jardin du Luxembourg in Paris. The bronze statue of Diana, the goddess of the hunt, with a young deer, was made by the Keller brothers in 1684 for another royal residence, at Marly . It is a copy of an antique Roman statue, Diana of Versailles , which was given by Pope Paul IV to King Henry IV, and which is now in the Louvre . The original statue of the fountain, made by Barthelemy Prieur in 1602, can be seen in the Gallery of the Deer inside the palace. The sculptures of hunting dogs and deer around the fountain were made by Pierre Biard l'Aîné . Carp pond and the pavilion Fountain Court and the carp pond The pavilion, first built by Louis XIV, then modified by Napoleon Carp Pond facing the château The large pond next to the palace, with a surface of four hectares, was first stocked with carp during the reign of Henry IV, and was used for boating parties by members of the Court, and as a source of fish for the table and for amusement. Descriptions of the palace in the 17th century tell of guests feeding the carp, some of which reached enormous size, and were said to be a hundred years old. The small octagonal house on an island in the center of the lake, Pavillon de l'Ètang, was added during the reign of Louis XIV, then rebuilt under Napoleon I, and is decorated with his initial. English garden Statue of a Naiad facing the Belle-Eau fountain. Fountain and grotto of the pine garden of Francis I (16th c.) The garden was originally created by Francis I as the Pine Garden. At the far corner of the English garden close to the palace is the only remaining element of the original gardens of Francis I; the first Renaissance-style grotto to be built in a French garden, decorated with four statues of Atlas. Under Napoleon's landscape architect, Maximilien Joseph Hurtault , this part of the garden was developed into an English park , with winding paths and exotic trees, including planting of catalpa , tulip trees , sophora and cypress trees from Louisiana, and introduction of a picturesque stream and antique boulders. The garden features two 17th century bronze copies of ancient Roman originals, the Borghese Gladiator and the Dying Gaul . A path leads from the garden through a curtain of trees to the Belle-Eau Fountain or "Fontaine Belle-Eau" ("Spring of beautiful water"), a natural spring which in the 17th century gave its name to the palace and gardens. The fountain was rebuilt with an octagonal basin in 1891 and a classical statue of Hera , or the " Naiad of Belle-Eau, was added close by. In the 1980s, to bring more contemporary art into the gardens, a group of statues of mythical figures entirely unrelated to the château's history was placed close around the fountain. Art and decoration – the School of Fontainebleau Main article: School of Fontainebleau Painting by Rosso Fiorentino in the Gallery of Francis I (1533–1539) Detail of stucco and woodwork in the Gallery of Francis I, by Francesco Scibec da Carpi (died c.1557) Diana the Huntress , School of Fontainebleau (1550–1560) During the late French Renaissance , the decoration of the Palace of Fontainebleau engaged some of the finest artists and craftsmen from Italy and France. The style of painting and decoration they created became known as the School of Fontainebleau , and covered a period from about 1530 until about 1610. It helped form the French version of Northern Mannerism . Apollo , Pan , and a putto blowing a horn, from a series of eight compositions after Francesco Primaticcio 's designs for the ceiling of the Ulysses Gallery (destroyed 1738–39). Giorgio Ghisi after Francesco Primaticcio, Three Muses and a Gesturing Putto, 1560s Three Muses and a putto above with a lyre, from a series of eight compositions after Francesco Primaticcio's designs for the ceiling of the Ulysses Gallery (destroyed 1738–39) at Fontainebleau MET Three Muses and a Putto with a Cymbals Hercules, Bacchus, Pan, and Saturn(?), from a series of eight compositions after Francesco Primaticcio's designs for the ceiling of the Ulysses Gallery (destroyed 1738–39) at Fontainebleau Pluto, Neptune, Minerva, and Apollo, from a series of eight compositions after Francesco Primaticcio's designs for the ceiling of the Ulysses Gallery (destroyed 1738–39) at Fontainebleau MET DP821340 Venus and Cupid, two other goddesses and a putto, from a series of eight compositions after Francesco Primaticcio's designs for the ceiling of the Ulysses Gallery (destroyed 1738–39) at Fontainebleau MET DP821341.jpg Ceres Seated on Clouds with Two Goddesses and Two Putti, from a series of eight compositions after Francesco Primaticcio's designs for the ceiling of the Ulysses Gallery (destroyed 1738–39) at Fontainebleau Ulysses and His Companions Fighting the Cicones Before the City of Ismaros, Study for a Destroyed Fresco in the Galerie d'Ulysee, Château de Fontainebleau In 1531, the Florentine artist Rosso Fiorentino , having lost most of his possessions at the Sack of Rome in 1527, was invited by Francis I to work on the interior of the palace. In 1532 he was joined by another Italian artist, Francesco Primaticcio (from Bologna ). Rosso died in France in 1540. On the advice of Primaticcio, Niccolò dell'Abbate (from Modena ) was invited to France in 1552 by François's son Henry II . Other notable artists included: Juste de Juste (c.1505–1559), Franco-Italian sculptor and etcher Luca Penni (c.1500/1504–1556), Italian painter Francesco Scibec da Carpi (died c.1557), Italian furniture maker Benvenuto Cellini (1500–1570), Italian sculptor, goldsmith, silversmith The works of this "first school of Fontainebleau" are characterized by the extensive use of stucco (moldings and picture frames) and frescos , and an elaborate (and often mysterious) system of allegories and mythological iconography. Renaissance decorative motifs such as grotesques , strapwork and putti are common, as well as a certain degree of eroticism. The figures are elegant and show the influence of the techniques of the Italian Mannerism of Michelangelo , Raphael and especially Parmigianino . Primaticcio was also directed to make copies of antique Roman statues for the king, thus spreading the influence of classical statuary. Many of the works of Rosso, Primaticcio and Niccolò dell'Abbate have not survived as parts of the château were remodelled at various dates. The paintings of the group were reproduced in prints , mostly etchings , which were apparently produced initially at Fontainebleau itself, and later in Paris. These disseminated the style through France and beyond, and also record several paintings that have not survived. From 1584 to 1594, during the Wars of Religion work inside the palace was abandoned. Upon his ascension to the throne, Henry IV undertook a renovation of the Fontainebleau buildings using a group of artists: the Flemish born Ambroise Dubois (from Antwerp) and the Parisians Toussaint Dubreuil and Martin Fréminet . They are sometimes referred to as the "second school of Fontainebleau". Their late mannerist works, many of which have been lost, continued in the use of elongated and undulating forms and crowded compositions. Many of their subjects include mythological scenes and scenes from works of fiction by the Italian Torquato Tasso and the ancient Greek novelist Heliodorus of Emesa . The important artists of the second school (from 1594) were: Ambroise Dubois (c.1542–1614) ( Flemish born) Toussaint Dubreuil (c.1561–1602) Martin Fréminet (1567–1619) The mannerist style of the Fontainebleau school influenced French artists (with whom the Italians worked) such as the painter Jean Cousin the Elder , the sculptors Jean Goujon and Germain Pilon , and, to a lesser degree, the painter and portraitist François Clouet the son of Jean Clouet . The Fontainebleau style combined allegorical paintings in moulded plasterwork where the framing was treated as if it were leather or paper, slashed and rolled into scrolls and combined with arabesques and grotesques . Fontainebleau ideals of female beauty are Mannerist: a small neat head on a long neck, exaggeratedly long torso and limbs, small high breasts—almost a return to Late Gothic beauties. The new works at Fontainebleau were recorded in refined and detailed engravings that circulated among connoisseurs and artists. Through the engravings by the " School of Fontainebleau " this new style was transmitted to other northern European centers, Antwerp especially, Germany, and eventually London. While Louis XIV spent more time at Fontainebleau than any other monarch, he made most of his modifications to gardens, rather than the interiors and decor. In the 18th century, interiors underwent major changes in style. Between 1750 and 1754, the architect Ange-Jacques Gabriel built a new residential wing and new apartments for Louis XV and the Queen. The most famous artists of the period, including François Boucher , Charles-André van Loo , Alexis Peyrotte and Jean-Baptiste Marie Pierre were commissioned to paint works for the Council Chamber. Louis XVI continued the decoration work, particularly in the Turkish cabinet (1777) and the game room and boudoir of the Queen (1786–1787), in an arabesque style up to the eve of the Revolution. Fontainebleau offers many of the best examples of interior design at the end of the Ancien régime. Napoleon I wished to continue the traditional grandeur of the monarchy, and had the palace completely refurnished. He created a new suite of rooms with the symbols and style of the Empire, and transformed the former king's bedroom into his throne room. It is the only throne room in France which is still in its original state with its original furniture. The rooms Napoleon used at Fontainebleau are among the best existing examples of the Empire style . 1542 Cellini statue which would have flanked the Nymphe de Fontainebleau The Nymph of Fontainebleau, by Benevenuto Cellini , now in the Louvre (1542) 1542 Cellini statue which would have flanked the Nymphe de Fontainebleau Painting by Rosso Fiorentino in the Gallery of Francis I (1533–1539) Allegory of painting and sculpture , by Ambroise Dubois (1543–1614) Panel in the Gallery of Francis I. (Mid-16th century). Portrait of Gabrielle d'Estrées and her sister, the Duchess of Villars , c.1594 Master of the school of Fontainebleau, Lady at her Toilet (1585–1595) ( Musée des Beaux-Arts de Dijon ) The ceiling of the ballroom, designed by Philibert de l'Orme , with the symbols of Henri II and his mistress Diane de Poitiers : "HD" cyphers, three interlaced crescent moons, and Henri II's main cypher: a crowned H above a crescent moon Decorative carved panel in the Gallery of Francis I, with his emblem, the salamander (mid 16th century). The ceiling of the throne room of Napoleon I. The ceiling was originally made for Louis XIII in the 17th century, when this was his bedroom. Ceiling panel in the hall of Saint Louis, built by Louis XV (18th century) Decoration over the door in the boudoir of Marie Antoinette , with her initials, (late 18th century). The bed of Marie Antoinette, ordered for her just before the French Revolution. It was used by the Empresses Josephine and Marie-Louise. Museum of Napoleon I Cradle of the King of Rome in the Museum of Napoleon I The Museum of Napoleon I was created in 1986 in the wing on the right side of the Court of Honor, where the apartments of the princes of the First Empire had been located. It includes a gallery of portraits of members of Napoleon's family, medals and decorations, several costumes worn during Napoleon's coronation as Emperor, and a gold leaf from the crown he wore during the coronation; a large collection of porcelain and decorative objectives from the Imperial dining table, and a cradle, toys, and other souvenirs from the Emperor's son, the King of Rome . It also has a collection of souvenirs from his military campaigns, including a recreation of his tent and its furnishings and practical items which he took with him on his campaigns. See also Treaty of Fontainebleau Chasselas de Thomery List of tourist attractions in Paris References Notes and citations